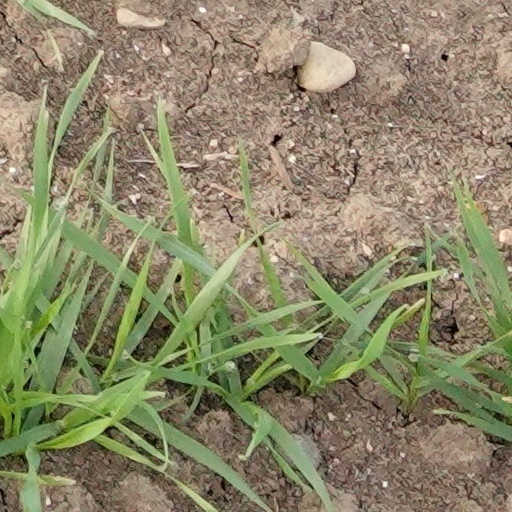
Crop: wheat